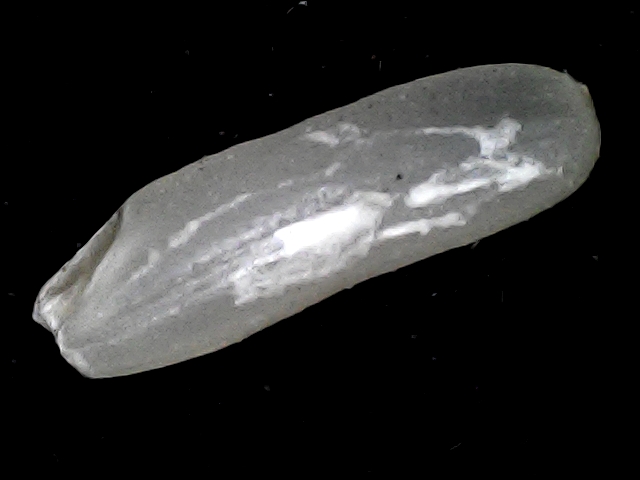
Rice variety: BD87